Adolf Ulric Grill

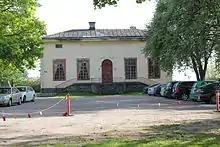
The house built for the zoological collection, the Grill House, in Söderfors

Grill paid for the building of a church in Söderfors that was inaugurated on 30September 1792. Three years later, at a time of crop failure and famine in Söderfors, he started the construction of an English garden at the manor to provide jobs for the farmers in Söderfors and the neighboring Hedesunda "socken". As a result, the park, a main feature in Söderfors, is sometimes called the "Hedesunda brödkaka" (the Hedesunda bread biscuit). Since 1998, the park has been included in the listed buildings of Söderfors.